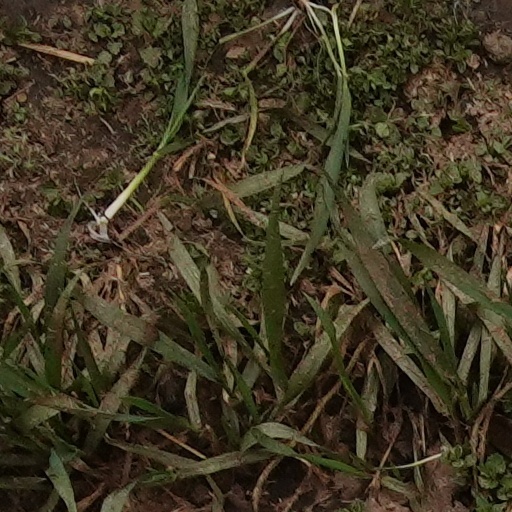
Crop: wheat